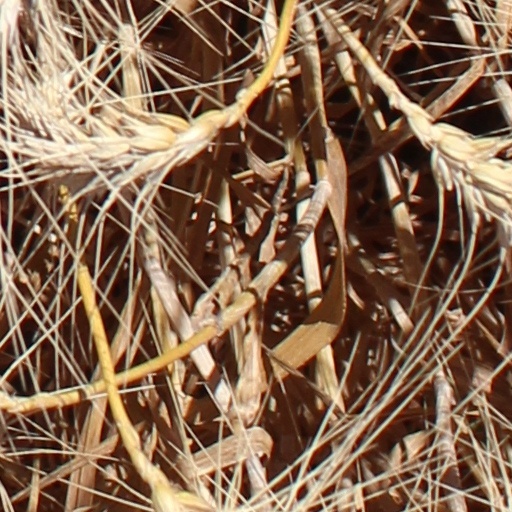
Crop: wheat